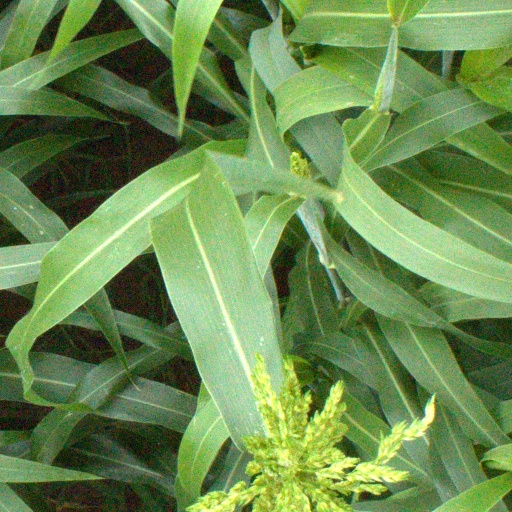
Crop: sorghum